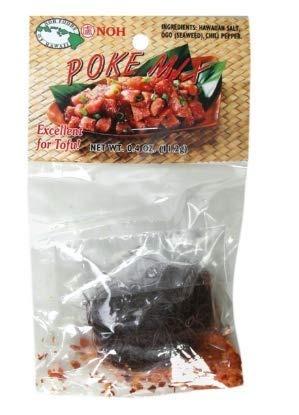
Item Name: NOH Hawaiian Poke Mix 0.4 Oz Bag (Pack of 6 Bags)
Value: 6.0
Unit: Count

Price: 32.52